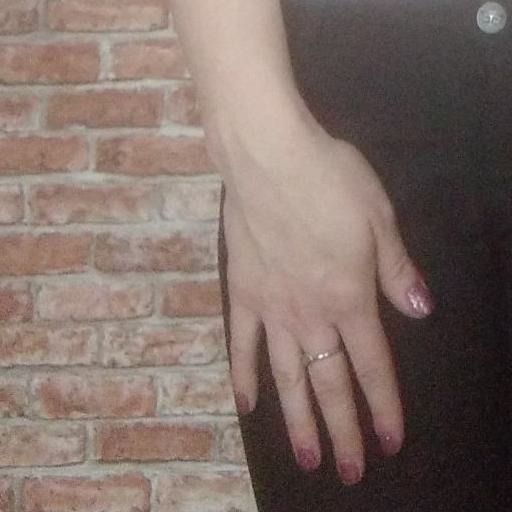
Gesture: no_gesture